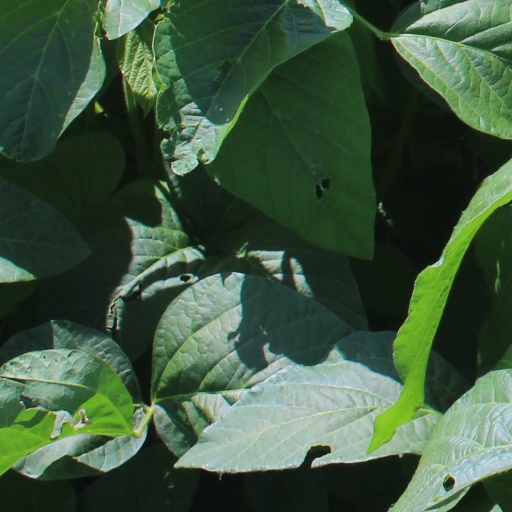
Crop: soybean